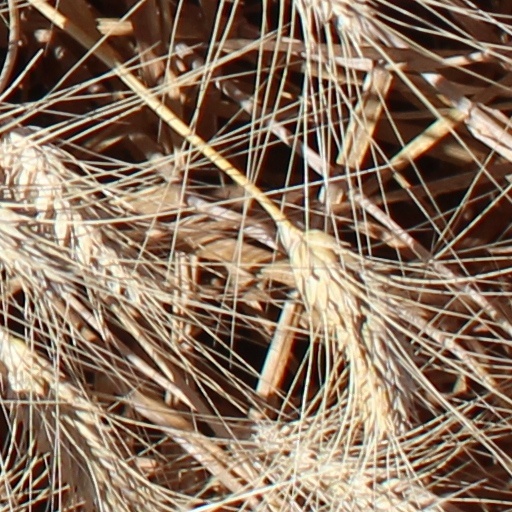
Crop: wheat